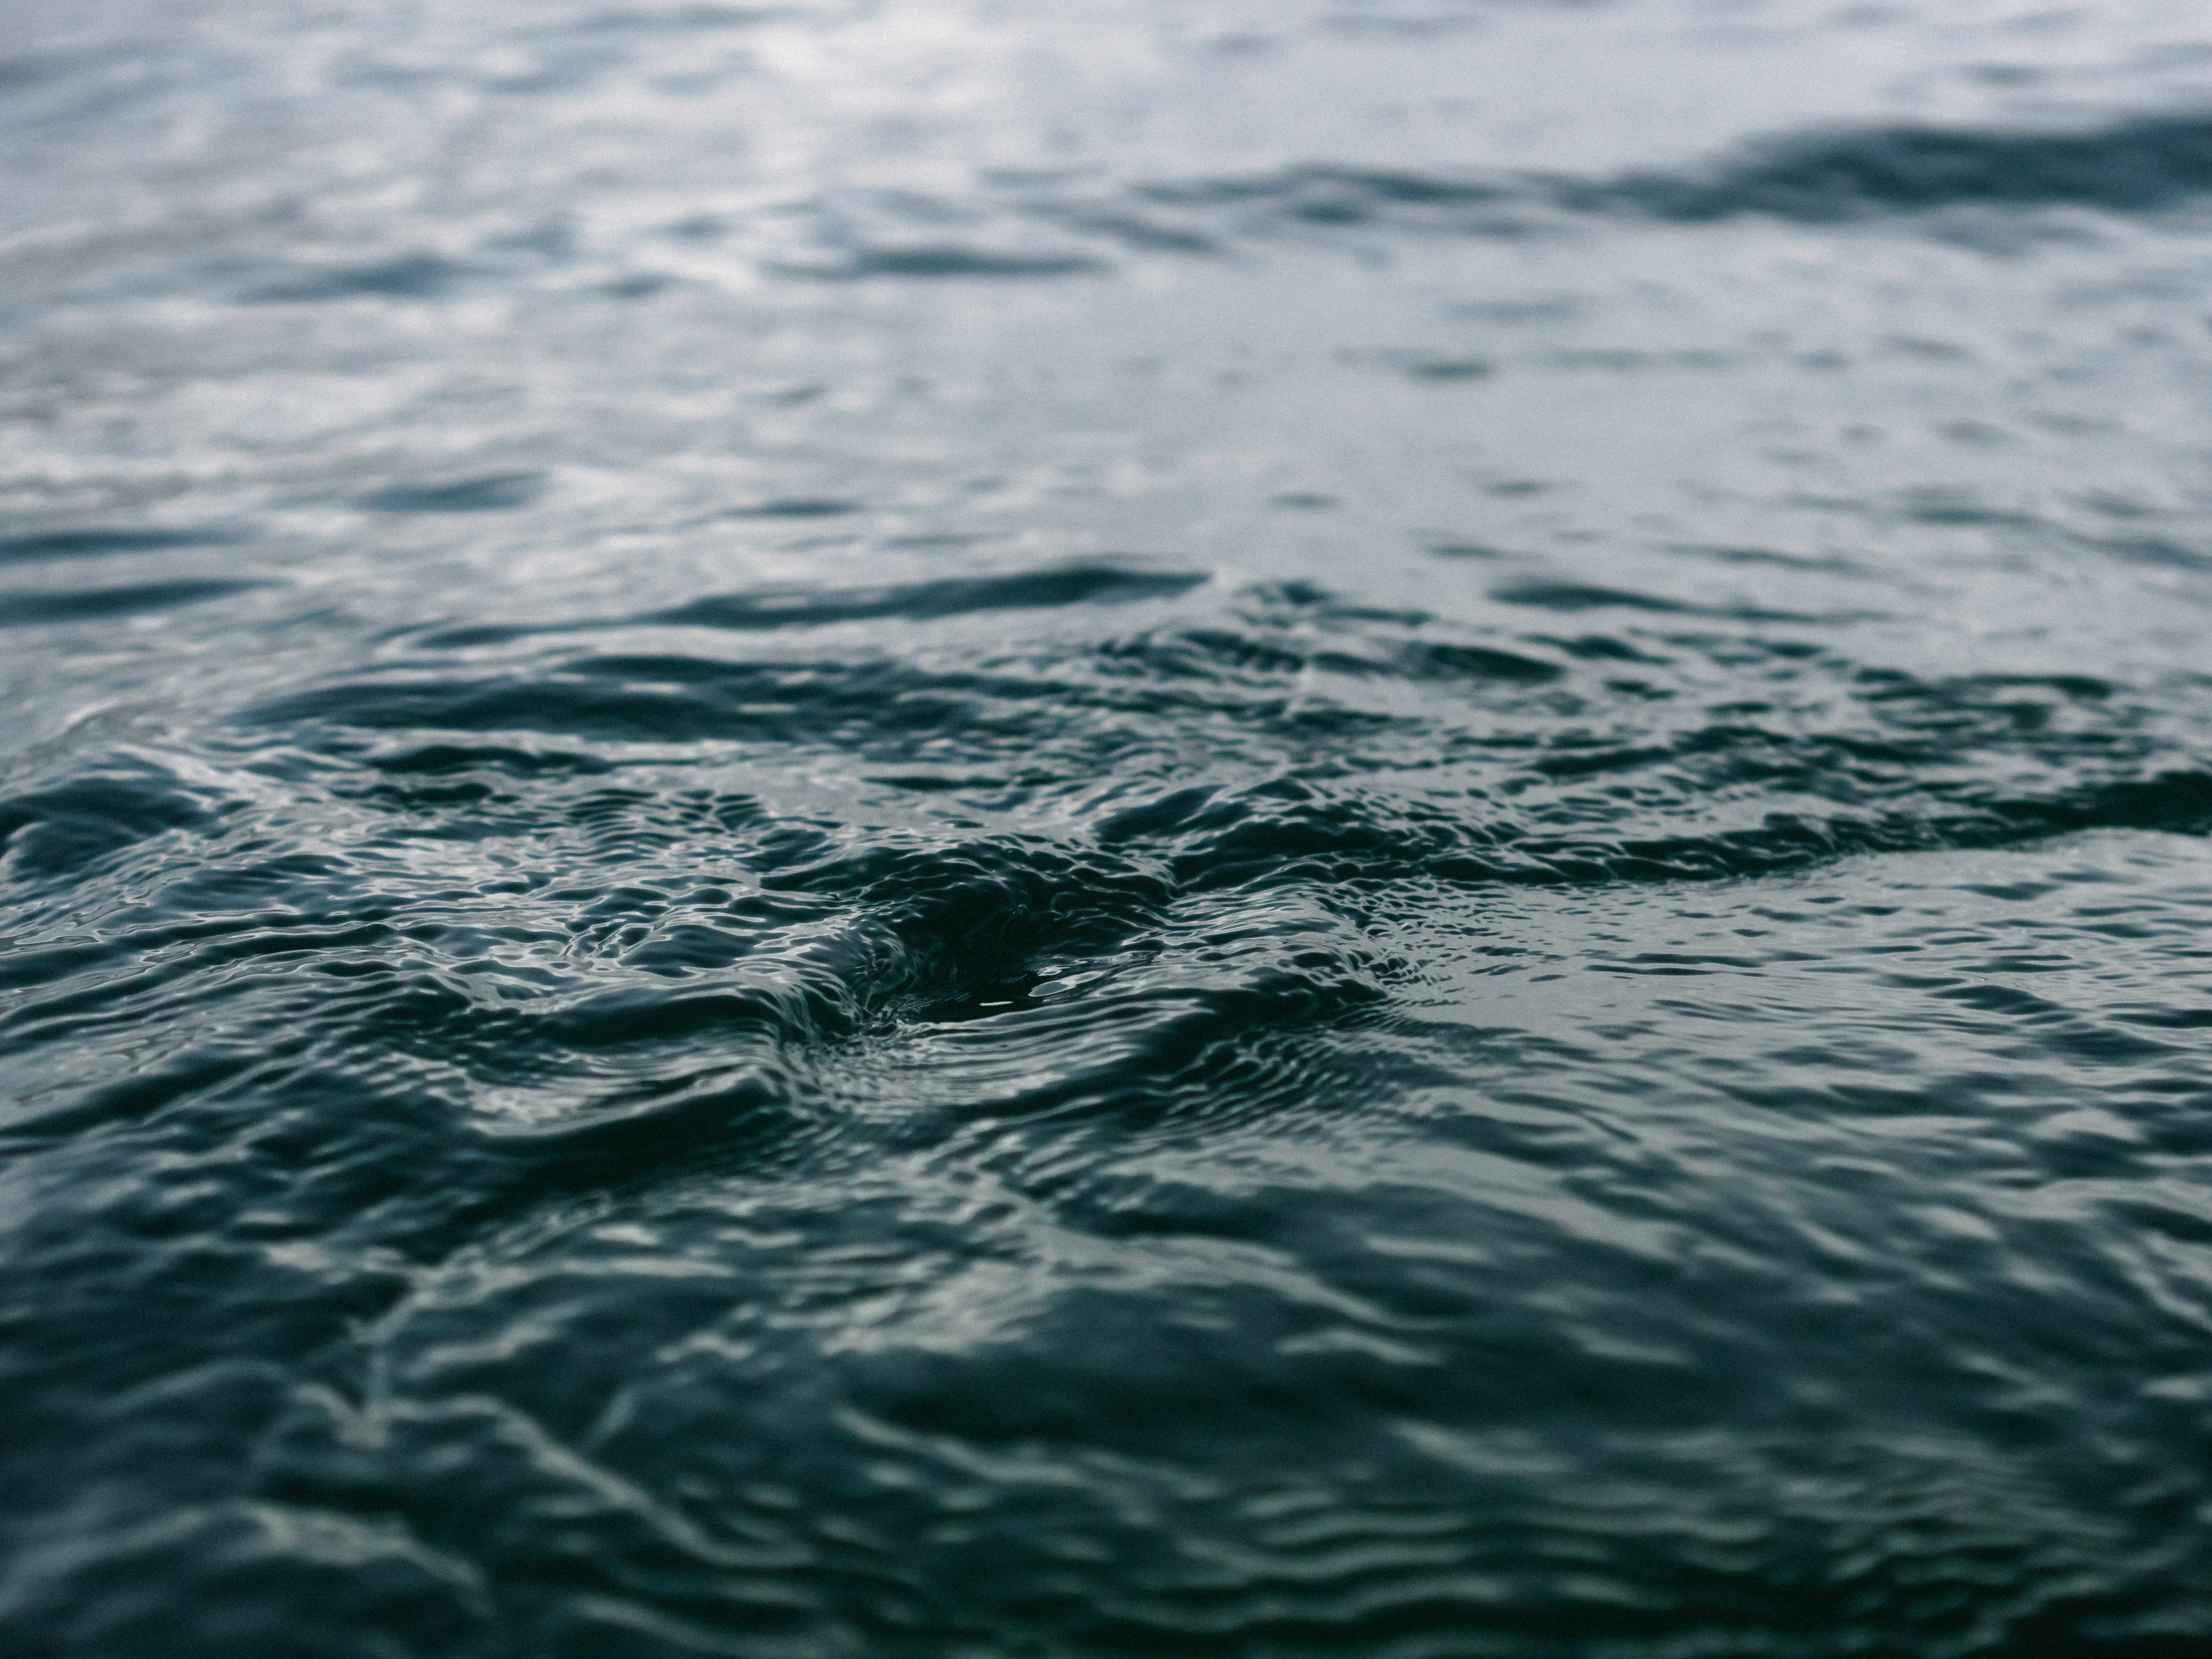
water, sea, ocean, blue, wave, wind wave, sky, water resources, calm, horizon, reflection, photography, sound, lake